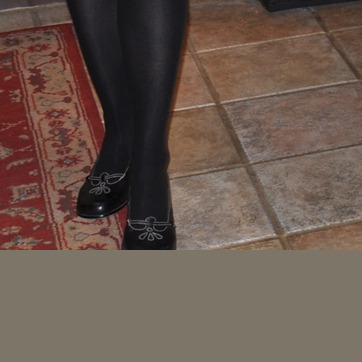
Material: tile